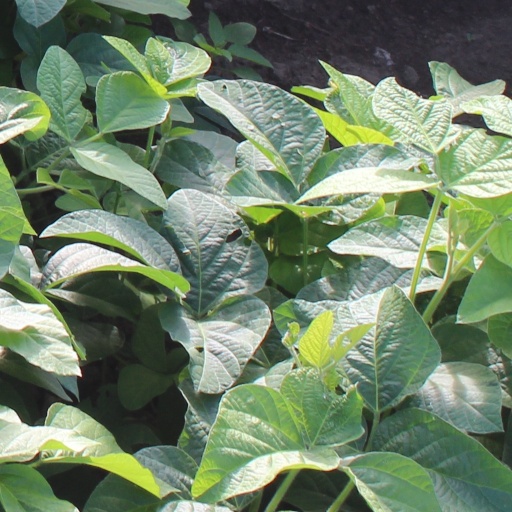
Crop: soybean